Kongu Nadu

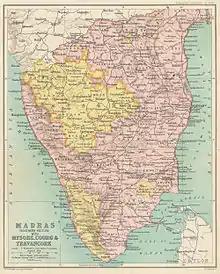
Map of South India in 1909, showing the region as a part of Madras Presidency

While the region was ruled by tribal chieftains during the early Sangam period, it was ruled by the Cheras between first and fourth centuries CE with the capital at Karuvur. Chera dominance of the region began with the rule of the Palyanai Sel Kelu Kuttuvan, the son of Uthiyan Cheralathan. The region came under the influence of the Pandyas during the reign of Arikesari Maravarman in the seventh century CE. Later, the region was ruled by various dynasties such as Rashtrakutas and Western Gangas.